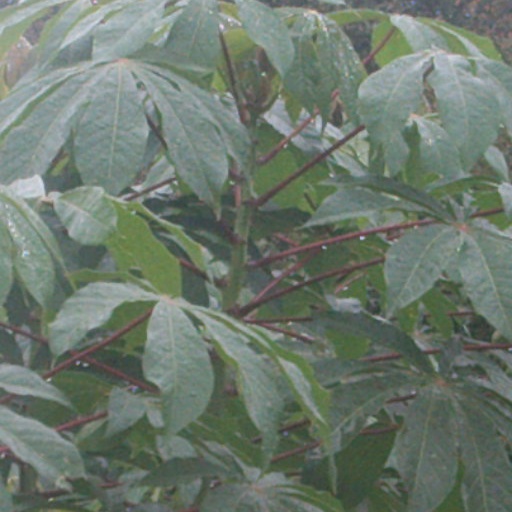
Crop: cassava